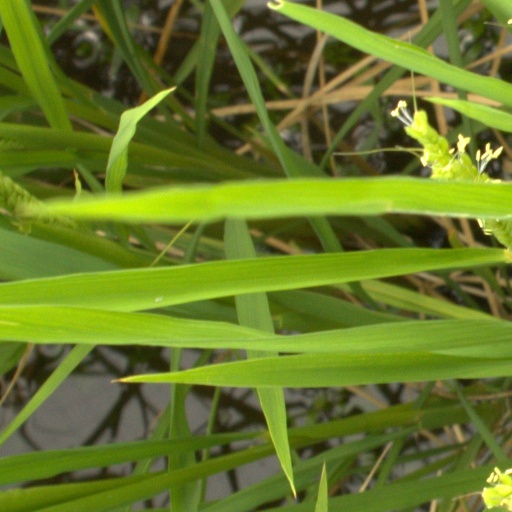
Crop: rice